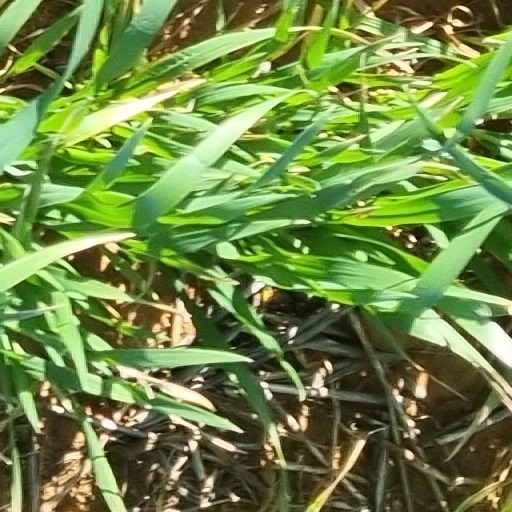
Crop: wheat